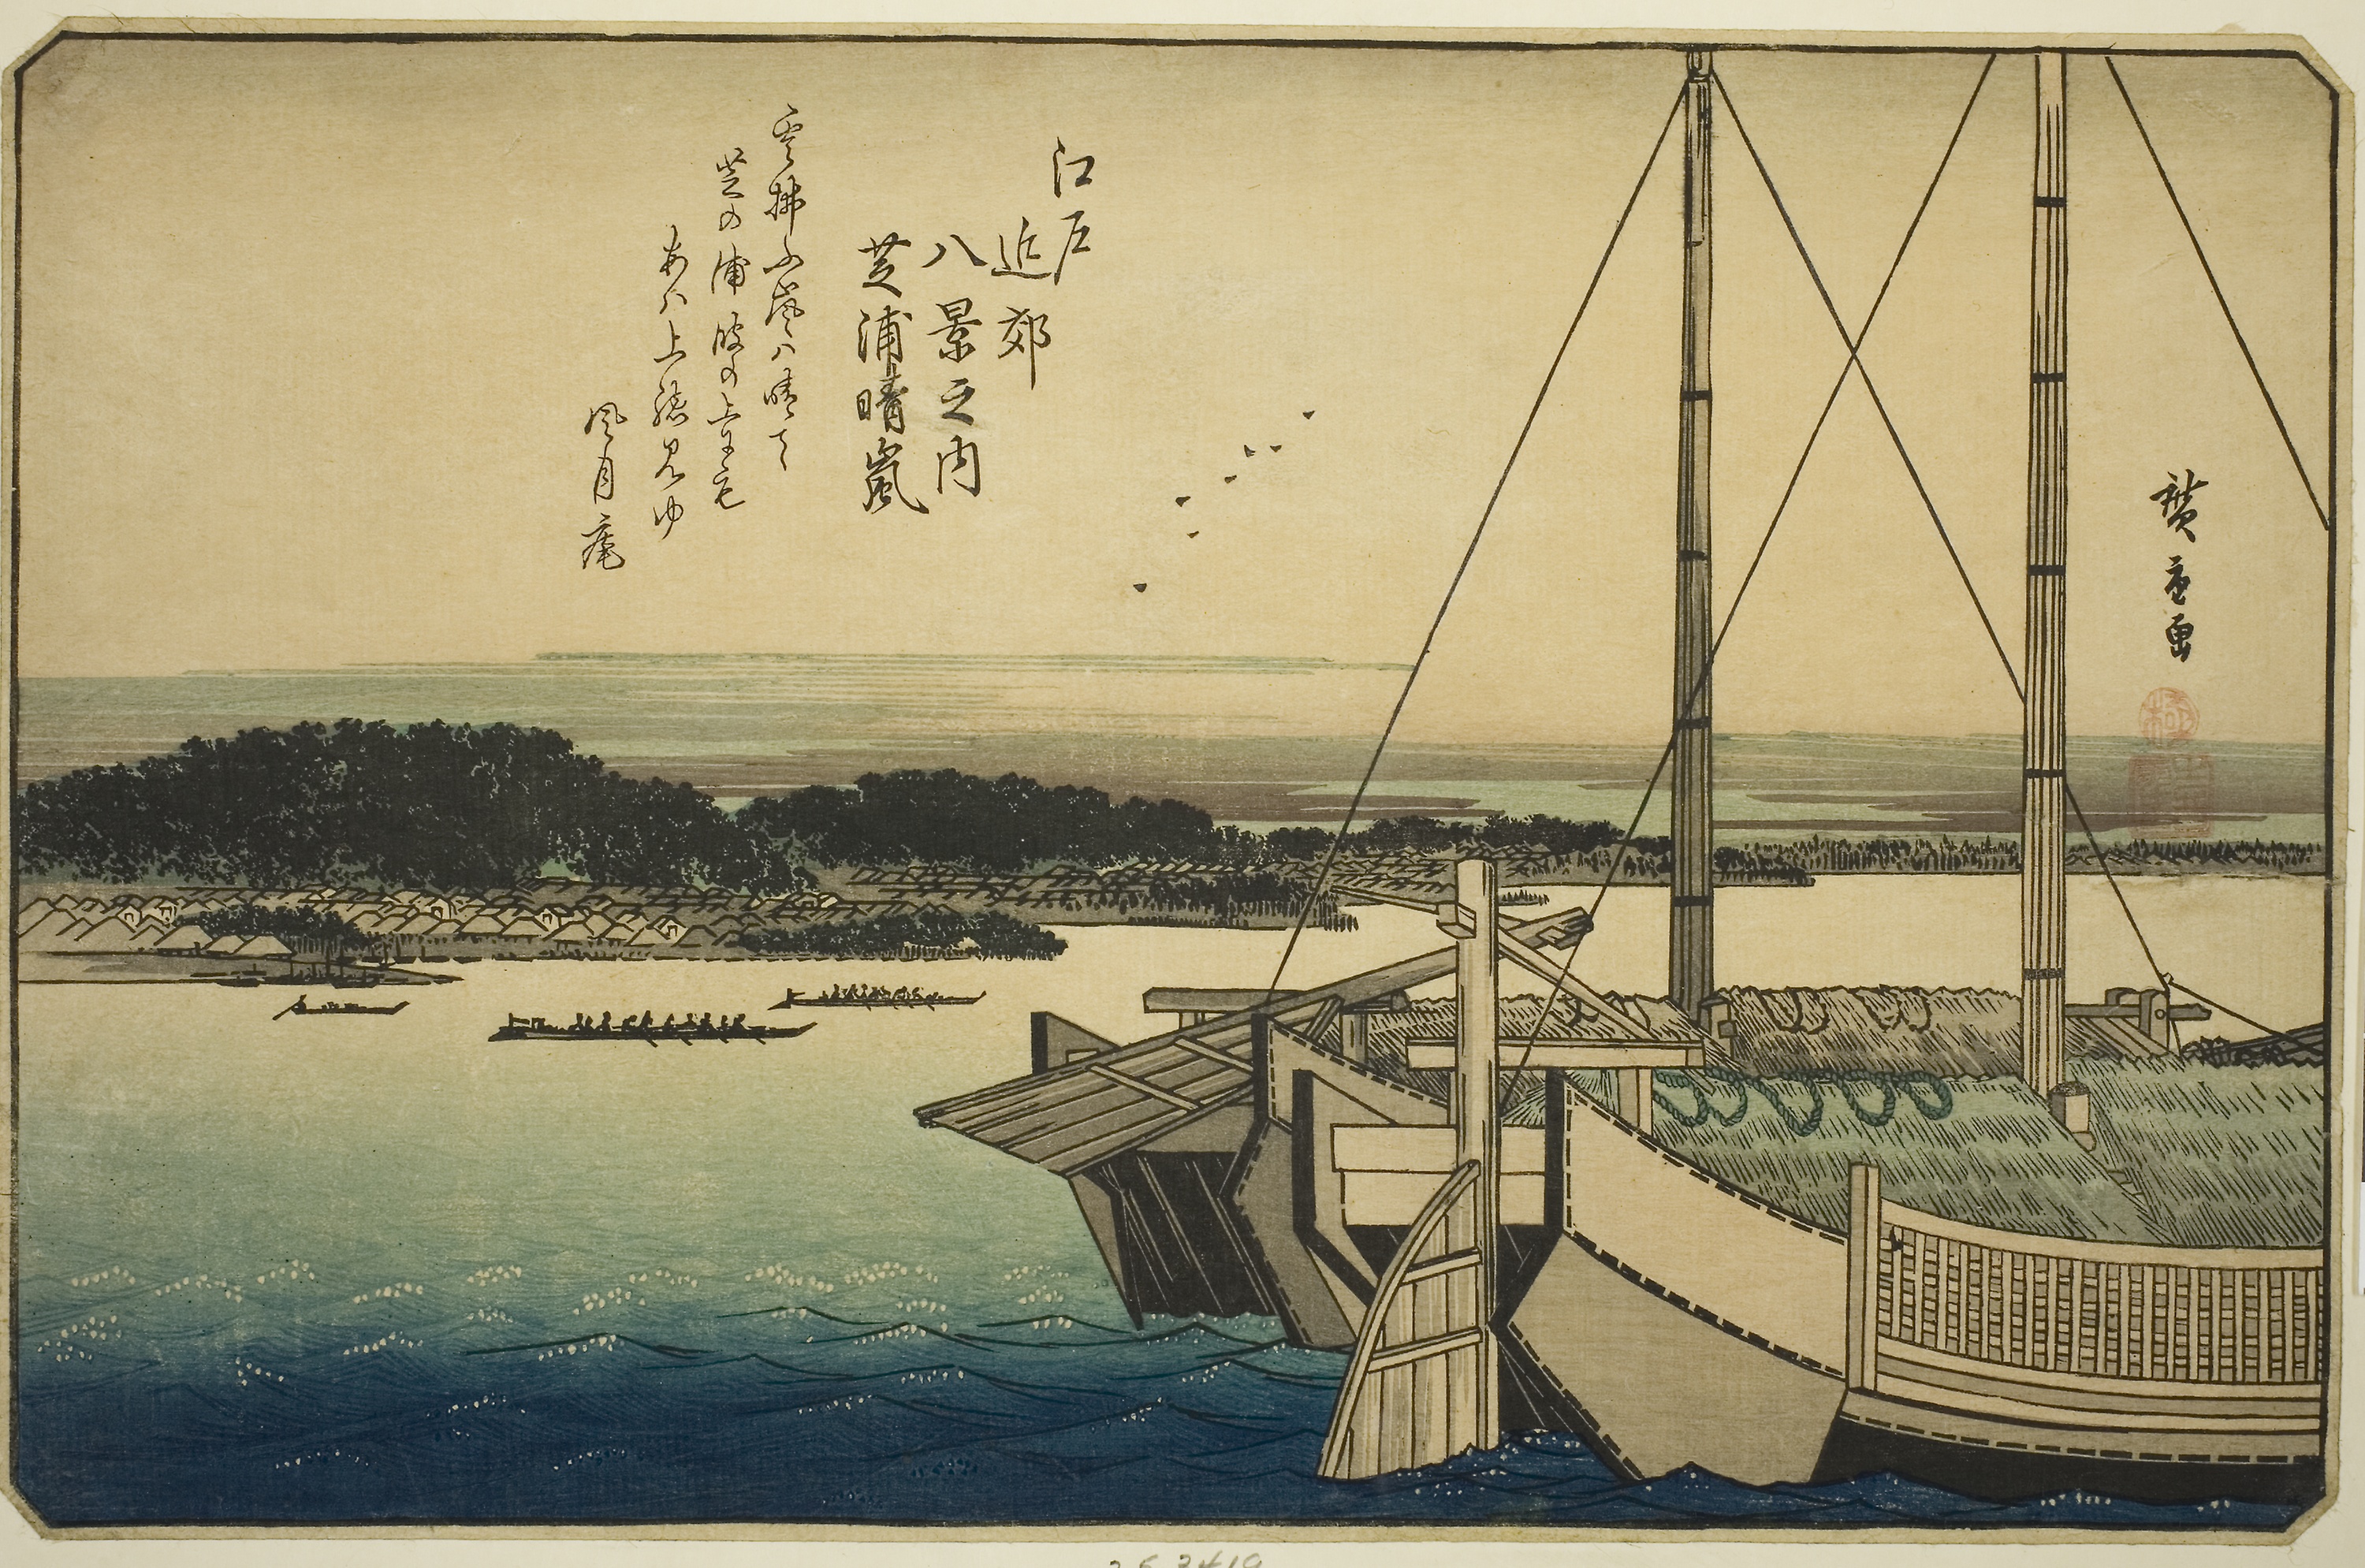
vehicle, boat, schooner, watercraft